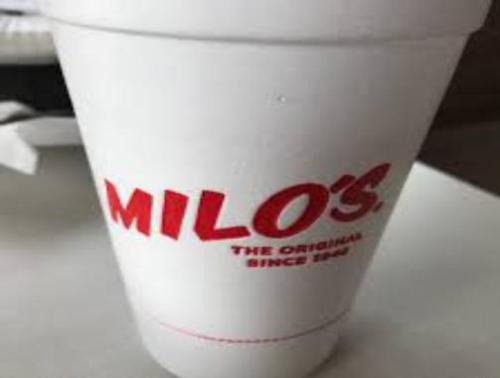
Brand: milo's hamburgers
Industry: Food